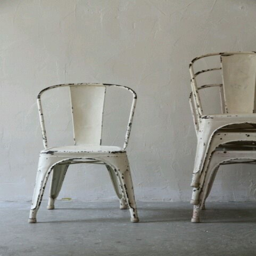
these are great chairs , you could paint them matte white or just leave them like that .